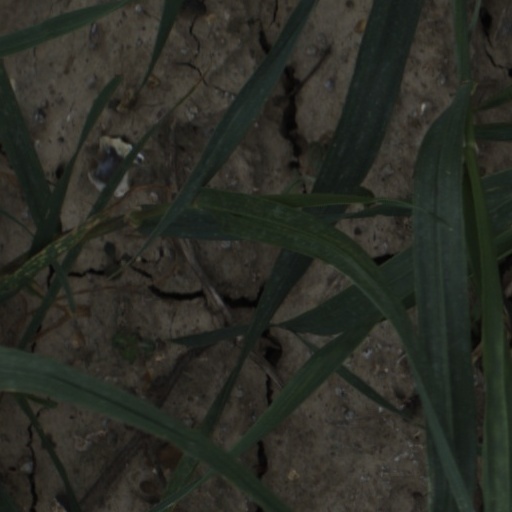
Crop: wheat